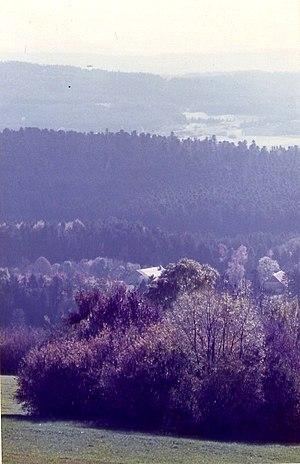
Les terroirs forestiers et de pâturage
Déservillers est une commune française située dans le département du Doubs en région Bourgogne-Franche-Comté. Les habitants se nomment les Desevias.